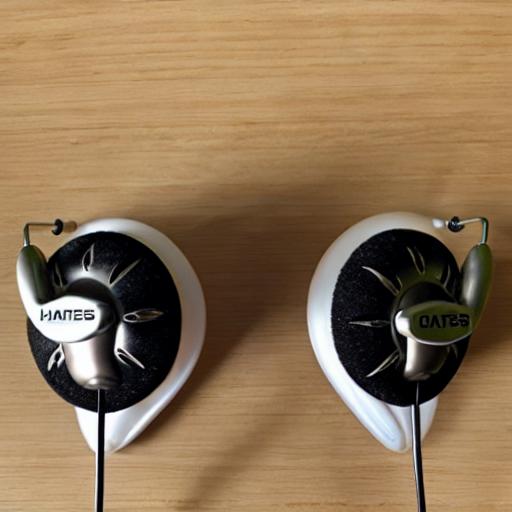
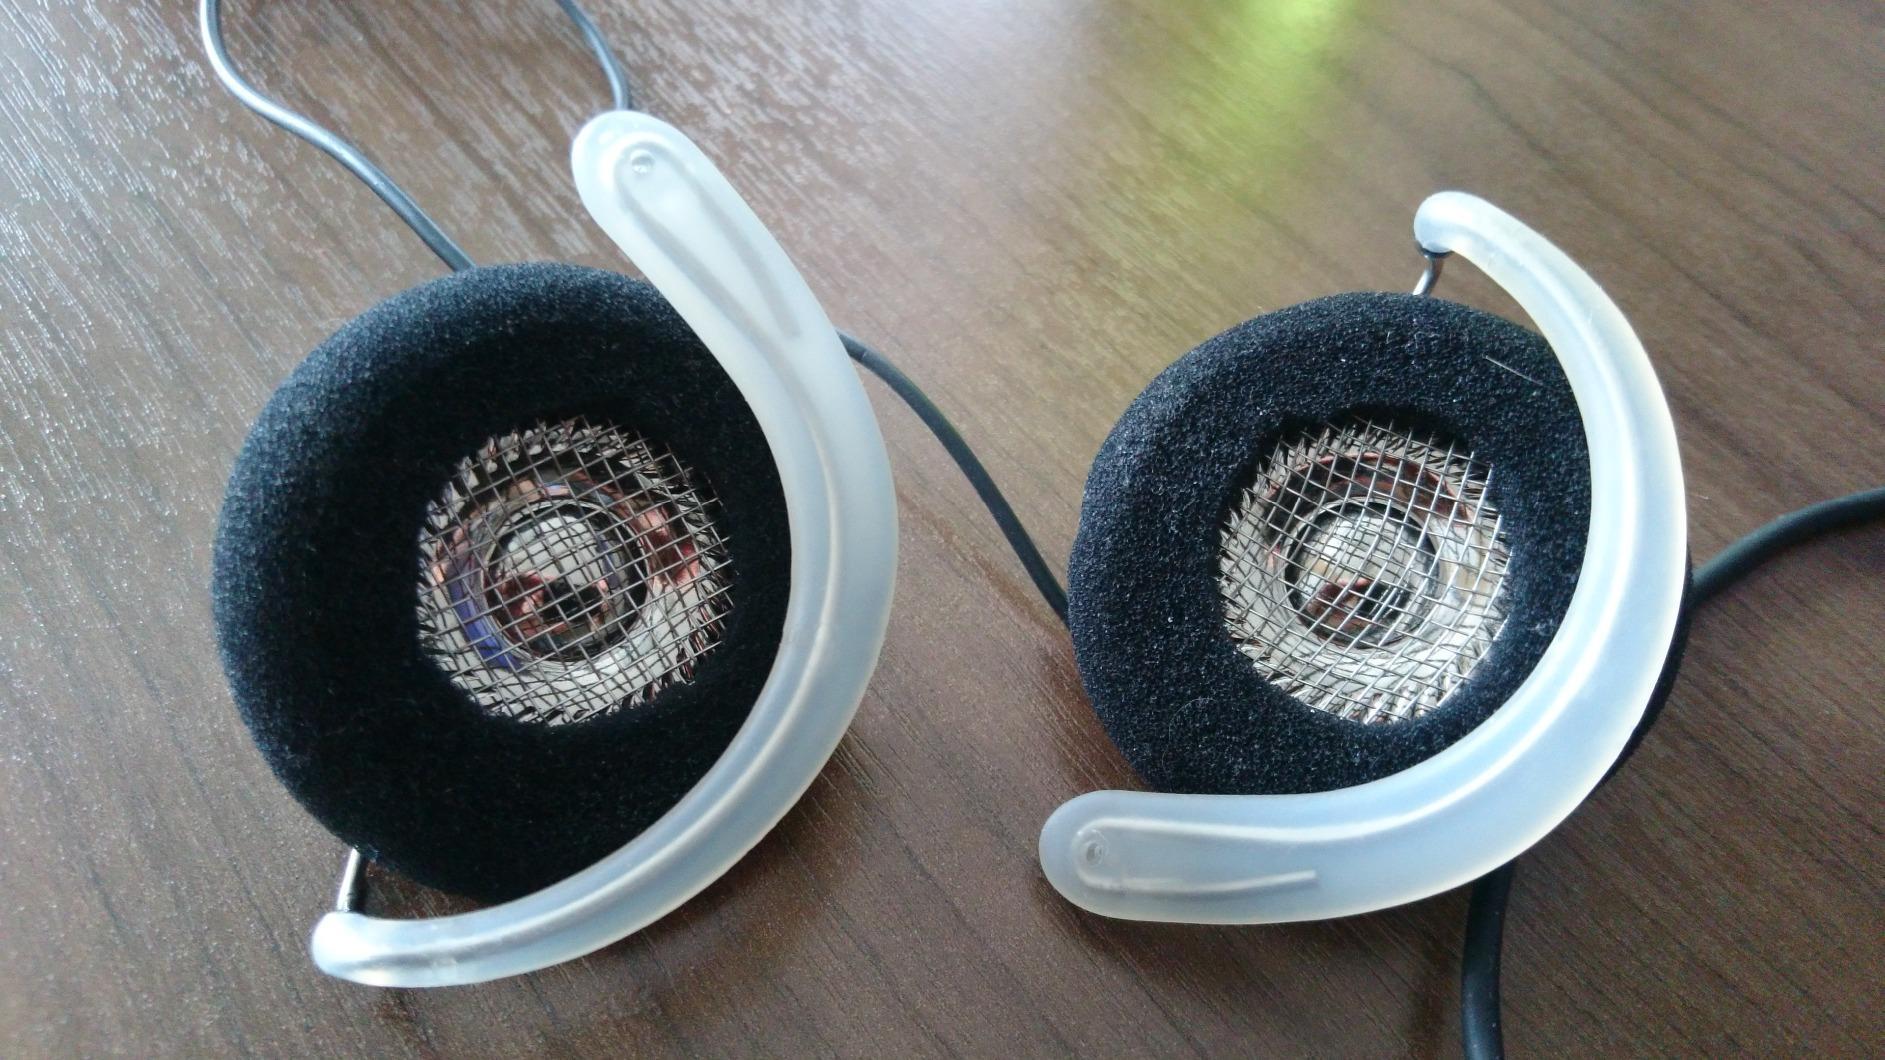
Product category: headphones
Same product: no